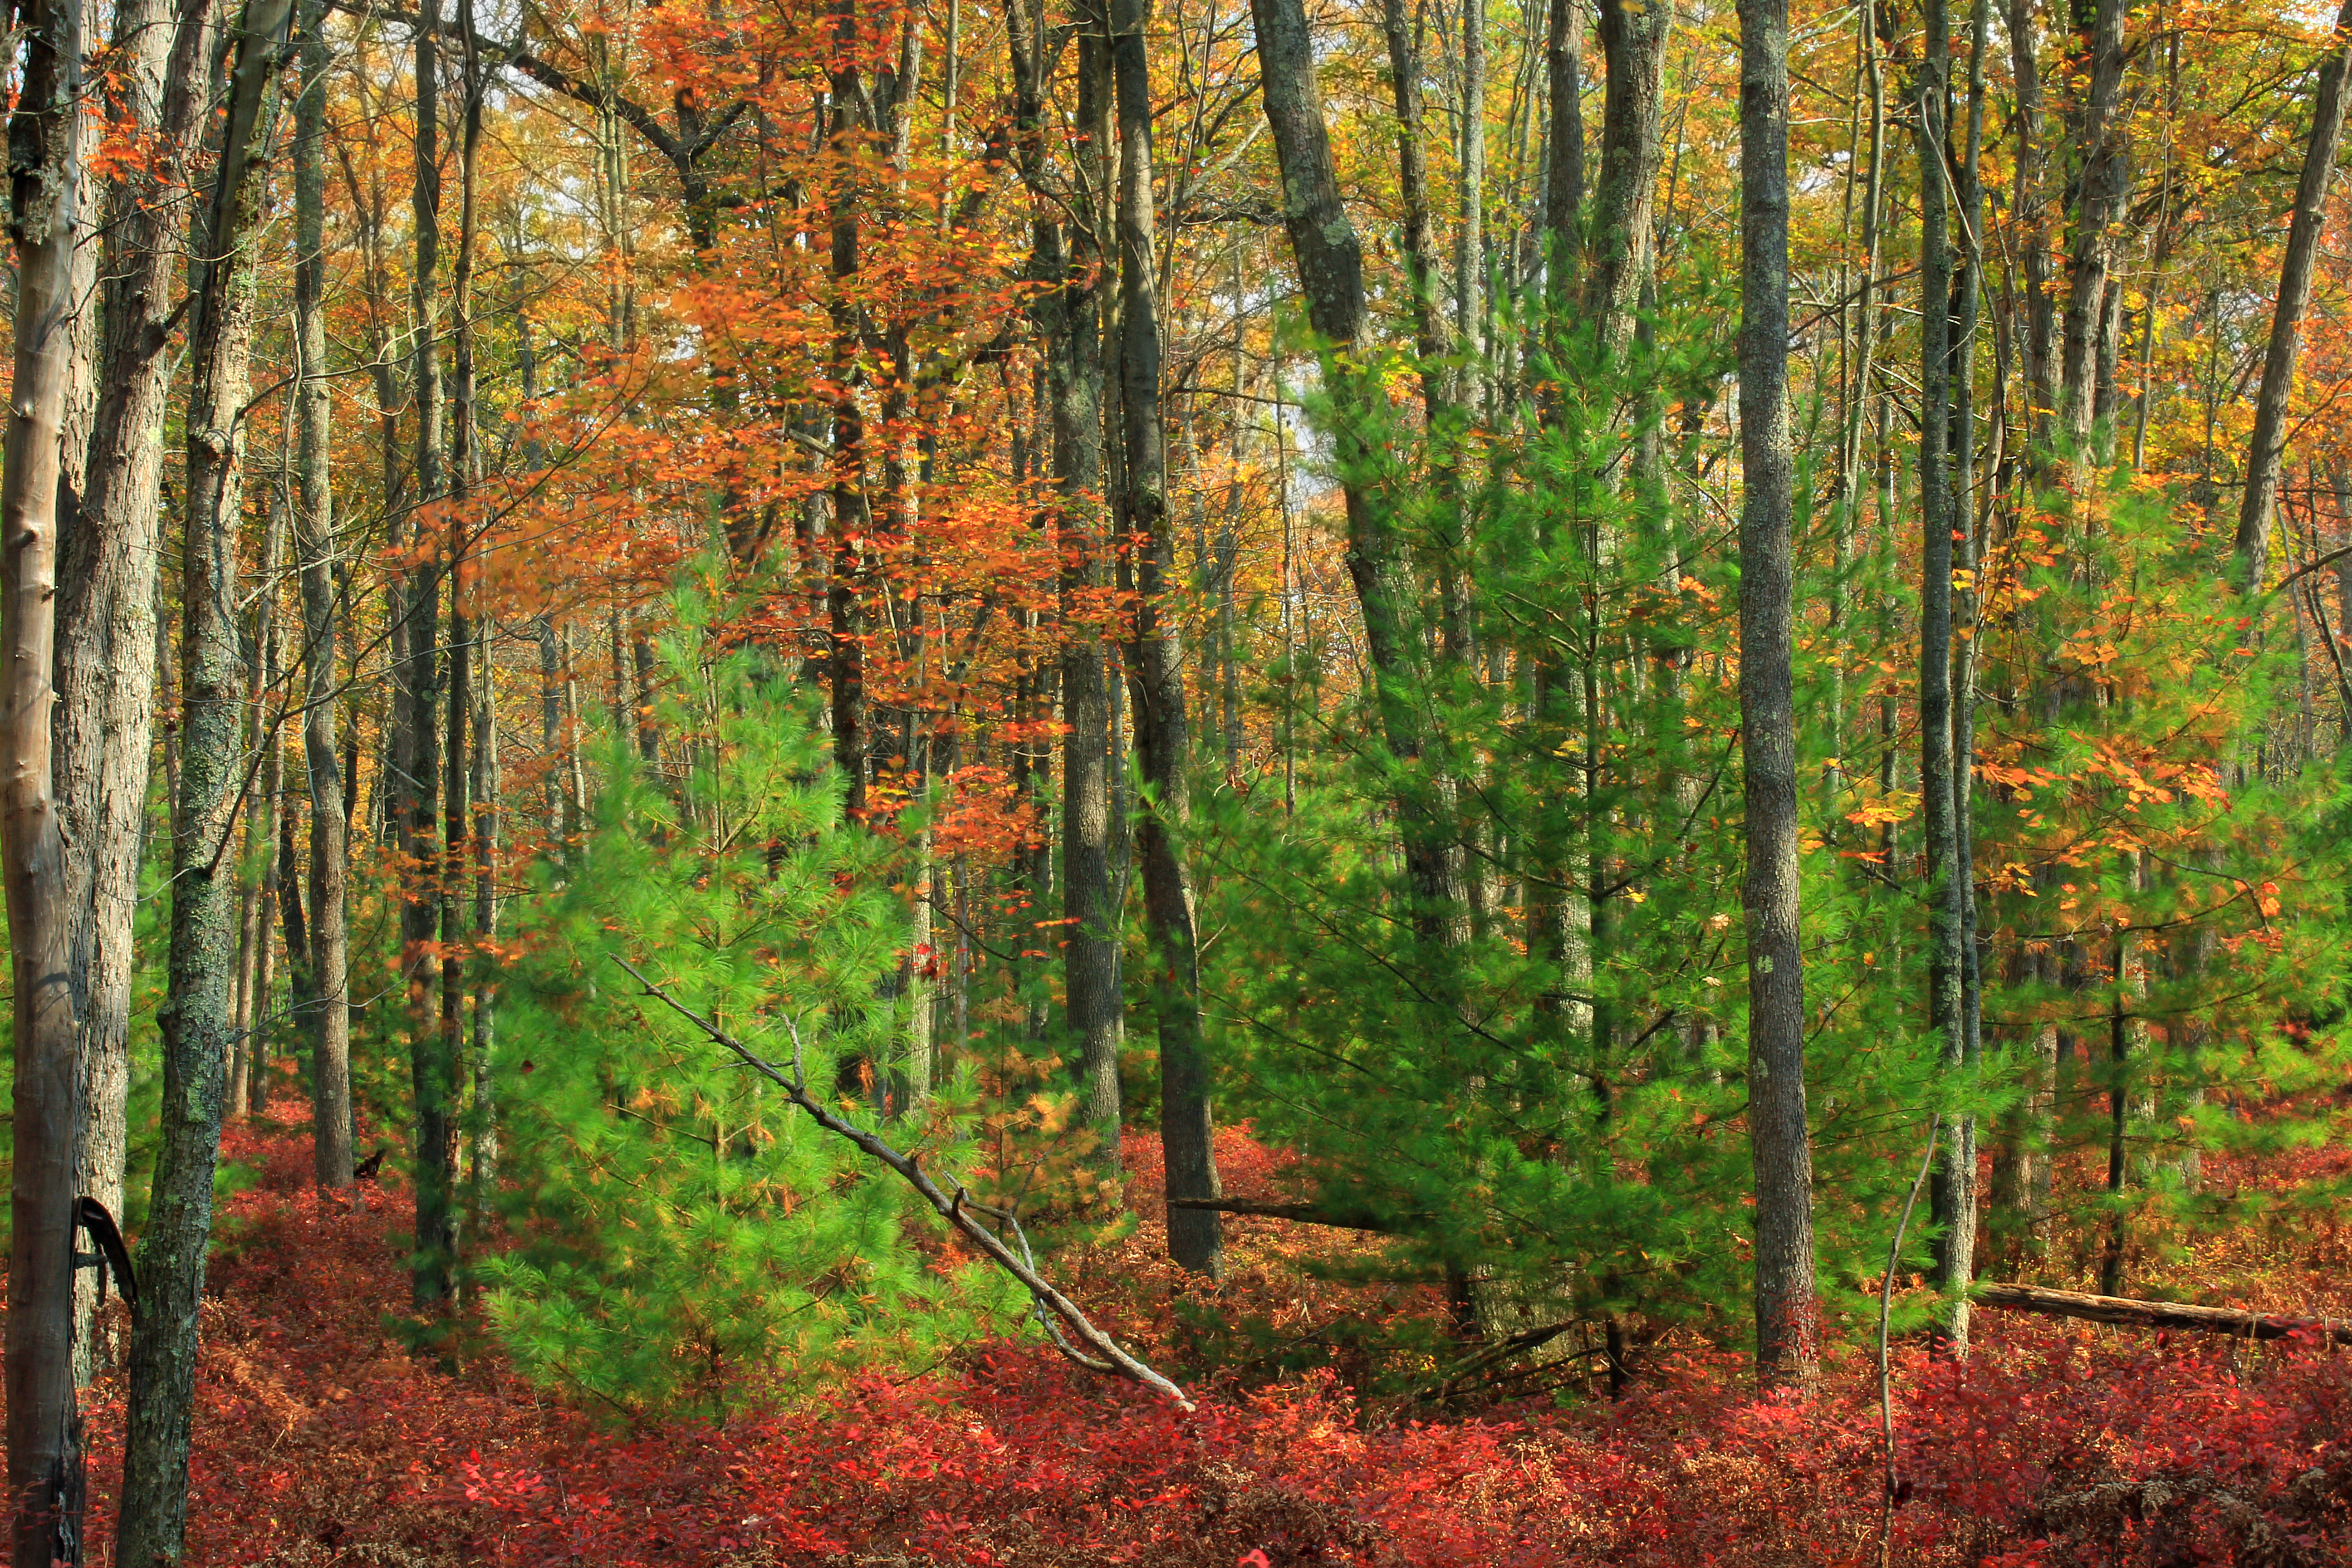
tree, nature, forest, wilderness, plant, hiking, sunlight, leaf, foliage, autumn, season, trees, creativecommons, coniferous, deciduous, lowbushblueberry, heaths, quehannawildarea, pennsylvaniawilds, understory, undergrowth, whitepines, easternwhitepines, pinusstrobus, pennsylvania, clearfieldcounty, moshannonstateforest, kunescamptrail, grove, woodland, habitat, larch, ecosystem, biome, old growth forest, natural environment, woody plant, temperate broadleaf and mixed forest, temperate coniferous forest, land plant